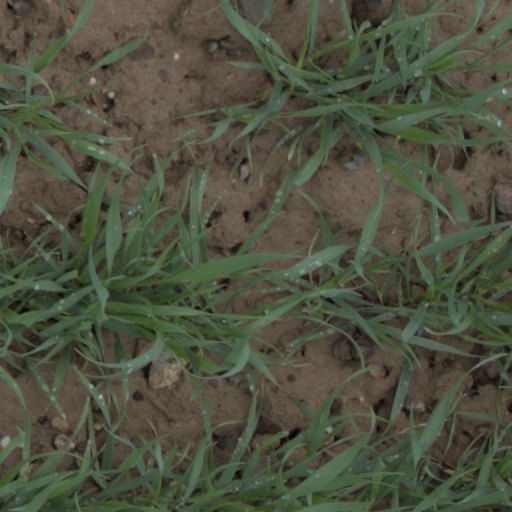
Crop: wheat